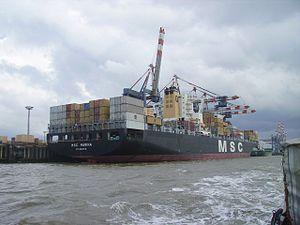
Le porte-conteneurs «MSC Marina» de la compagnie maritime genevoise Mediterranean Shipping Company (MSC) à Bremerhaven, Allemagne Español: El buque portacontenedores ""MSC Marina"" en Bremerhaven, Alemania Svenska: Containerfartyget ""MSC Marina"" av det schweiziska rederiet MSC i Bremerhavens hamn"
La Mediterranean Shipping Company est un armateur de porte-conteneurs et de navires de croisières italo-suisse. D'origine italienne, il est aujourd'hui basé à Genève et de droit suisse. L'activité croisière est opérée via sa filiale MSC Croisières. En 2018, MSC était responsable d'environ 11 mégatonnes de CO₂ ; cela fait du MSC l'un des dix émetteurs de CO₂ de l'UE avec la plus grande quantité de gaz à effet de serre. À l'exception de Ryanair, les neuf autres émetteurs de CO₂ sont des centrales au charbon en Allemagne ou en Pologne.